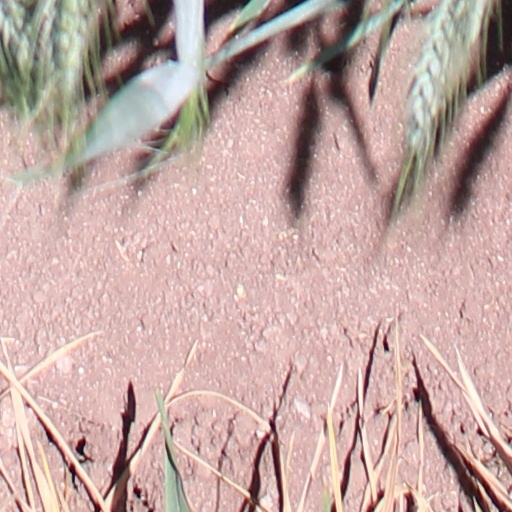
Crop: wheat